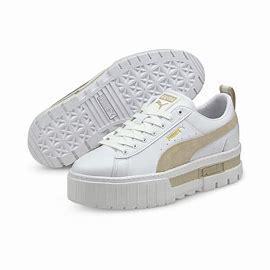
Brand: Puma
Model: Mayze